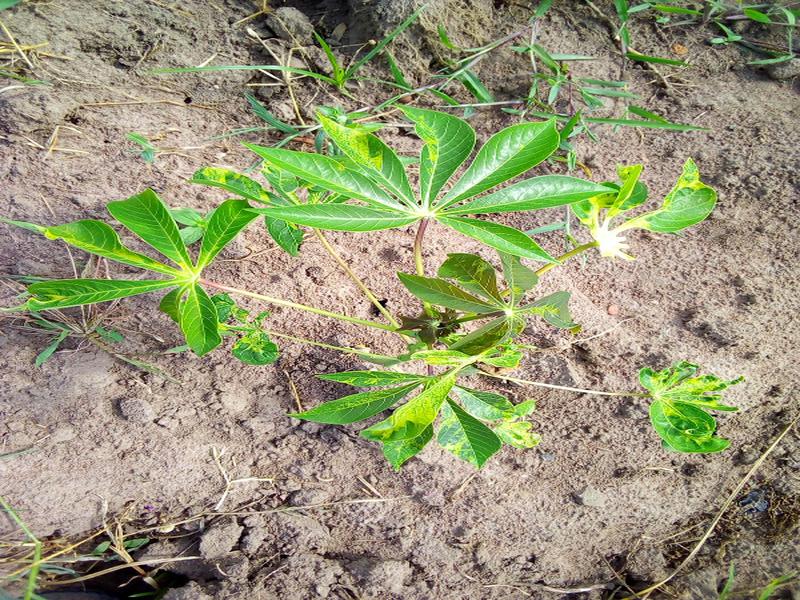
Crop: cassava
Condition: mosaic_disease